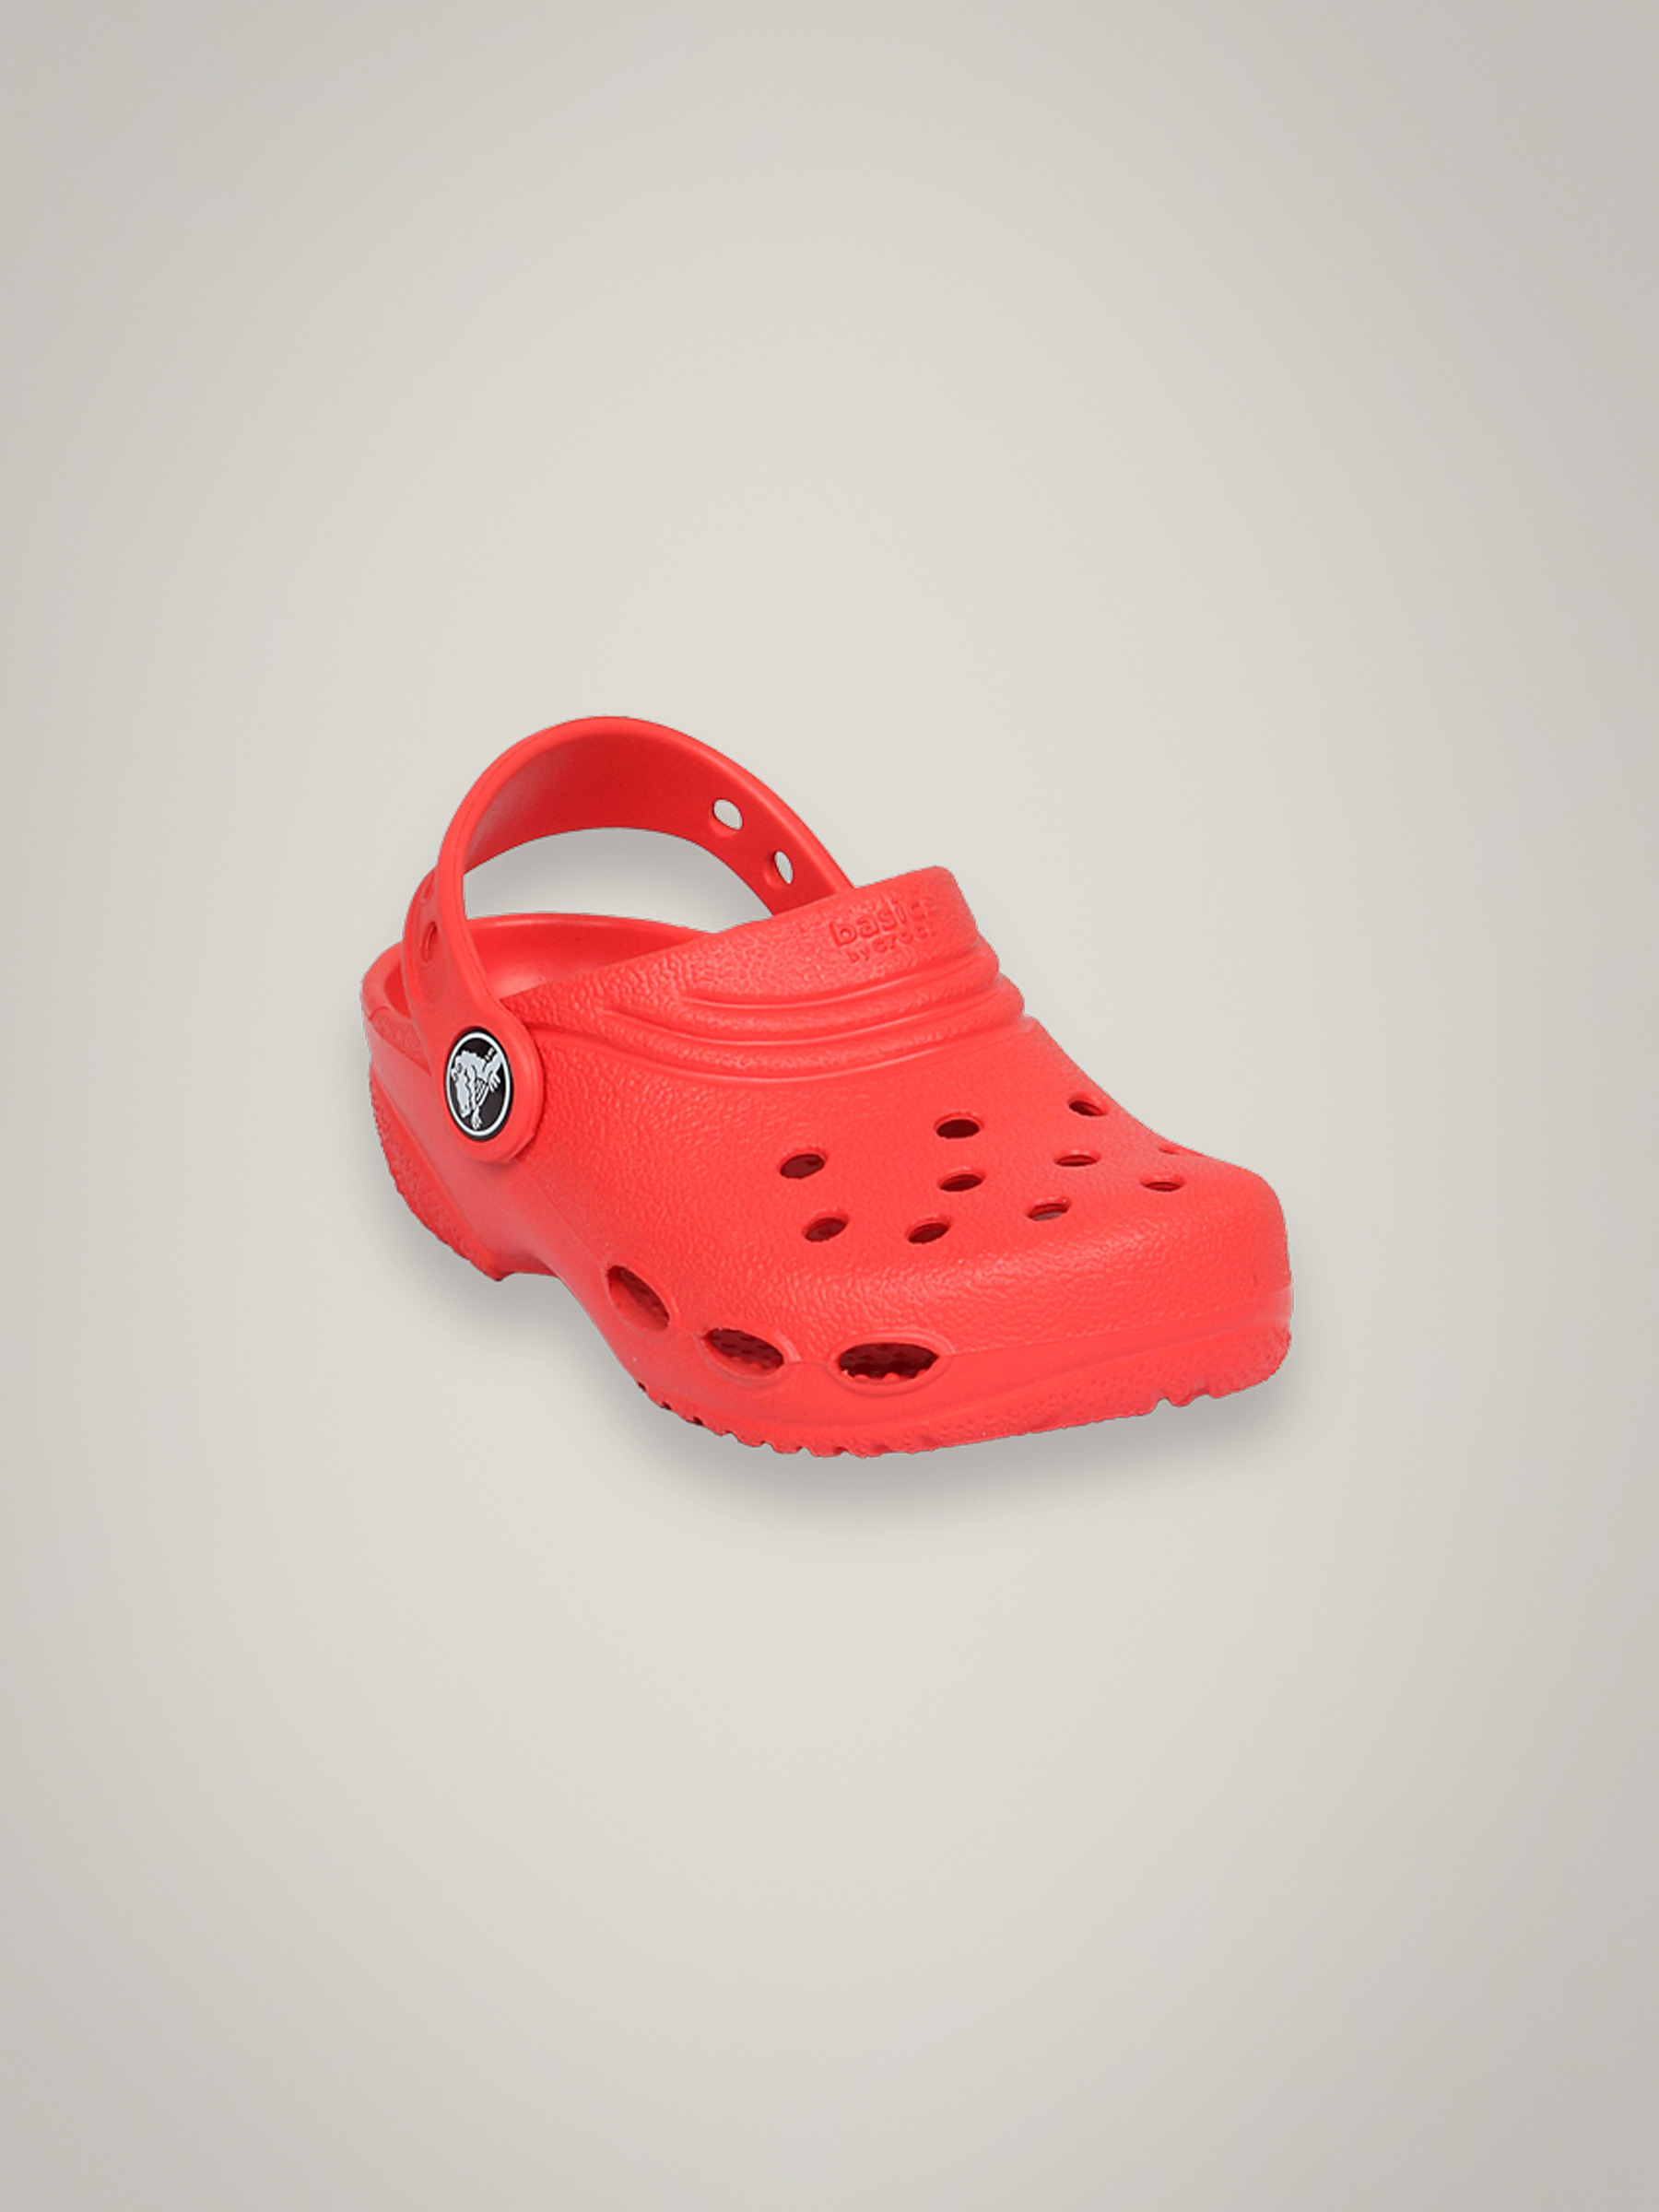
Crocs Kids Red Clogs
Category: Footwear / Sandal / Sandals
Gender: Unisex
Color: Red
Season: Summer 2011
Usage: Casual